Barrett Brown

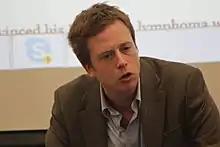
Brown in 2017

Barrett Lancaster Brown (born August 14, 1981) is an American anarchist, hacktivist, writer, and associate of Anonymous. He is mainly known for his role alongside Anonymous during the early 2010s, including during the Stratfor email leak.